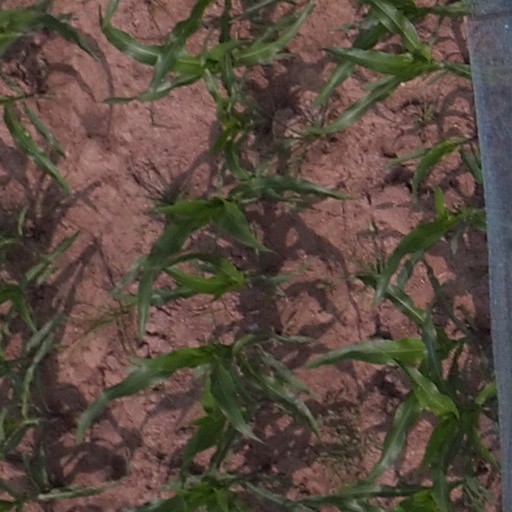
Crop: maize; corn